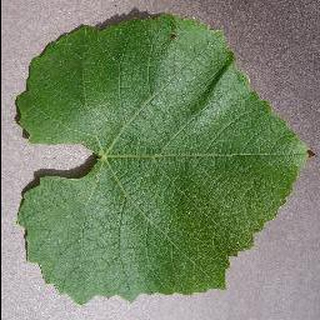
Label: healthy_grape